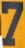
Number: 7